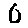
Label: 0